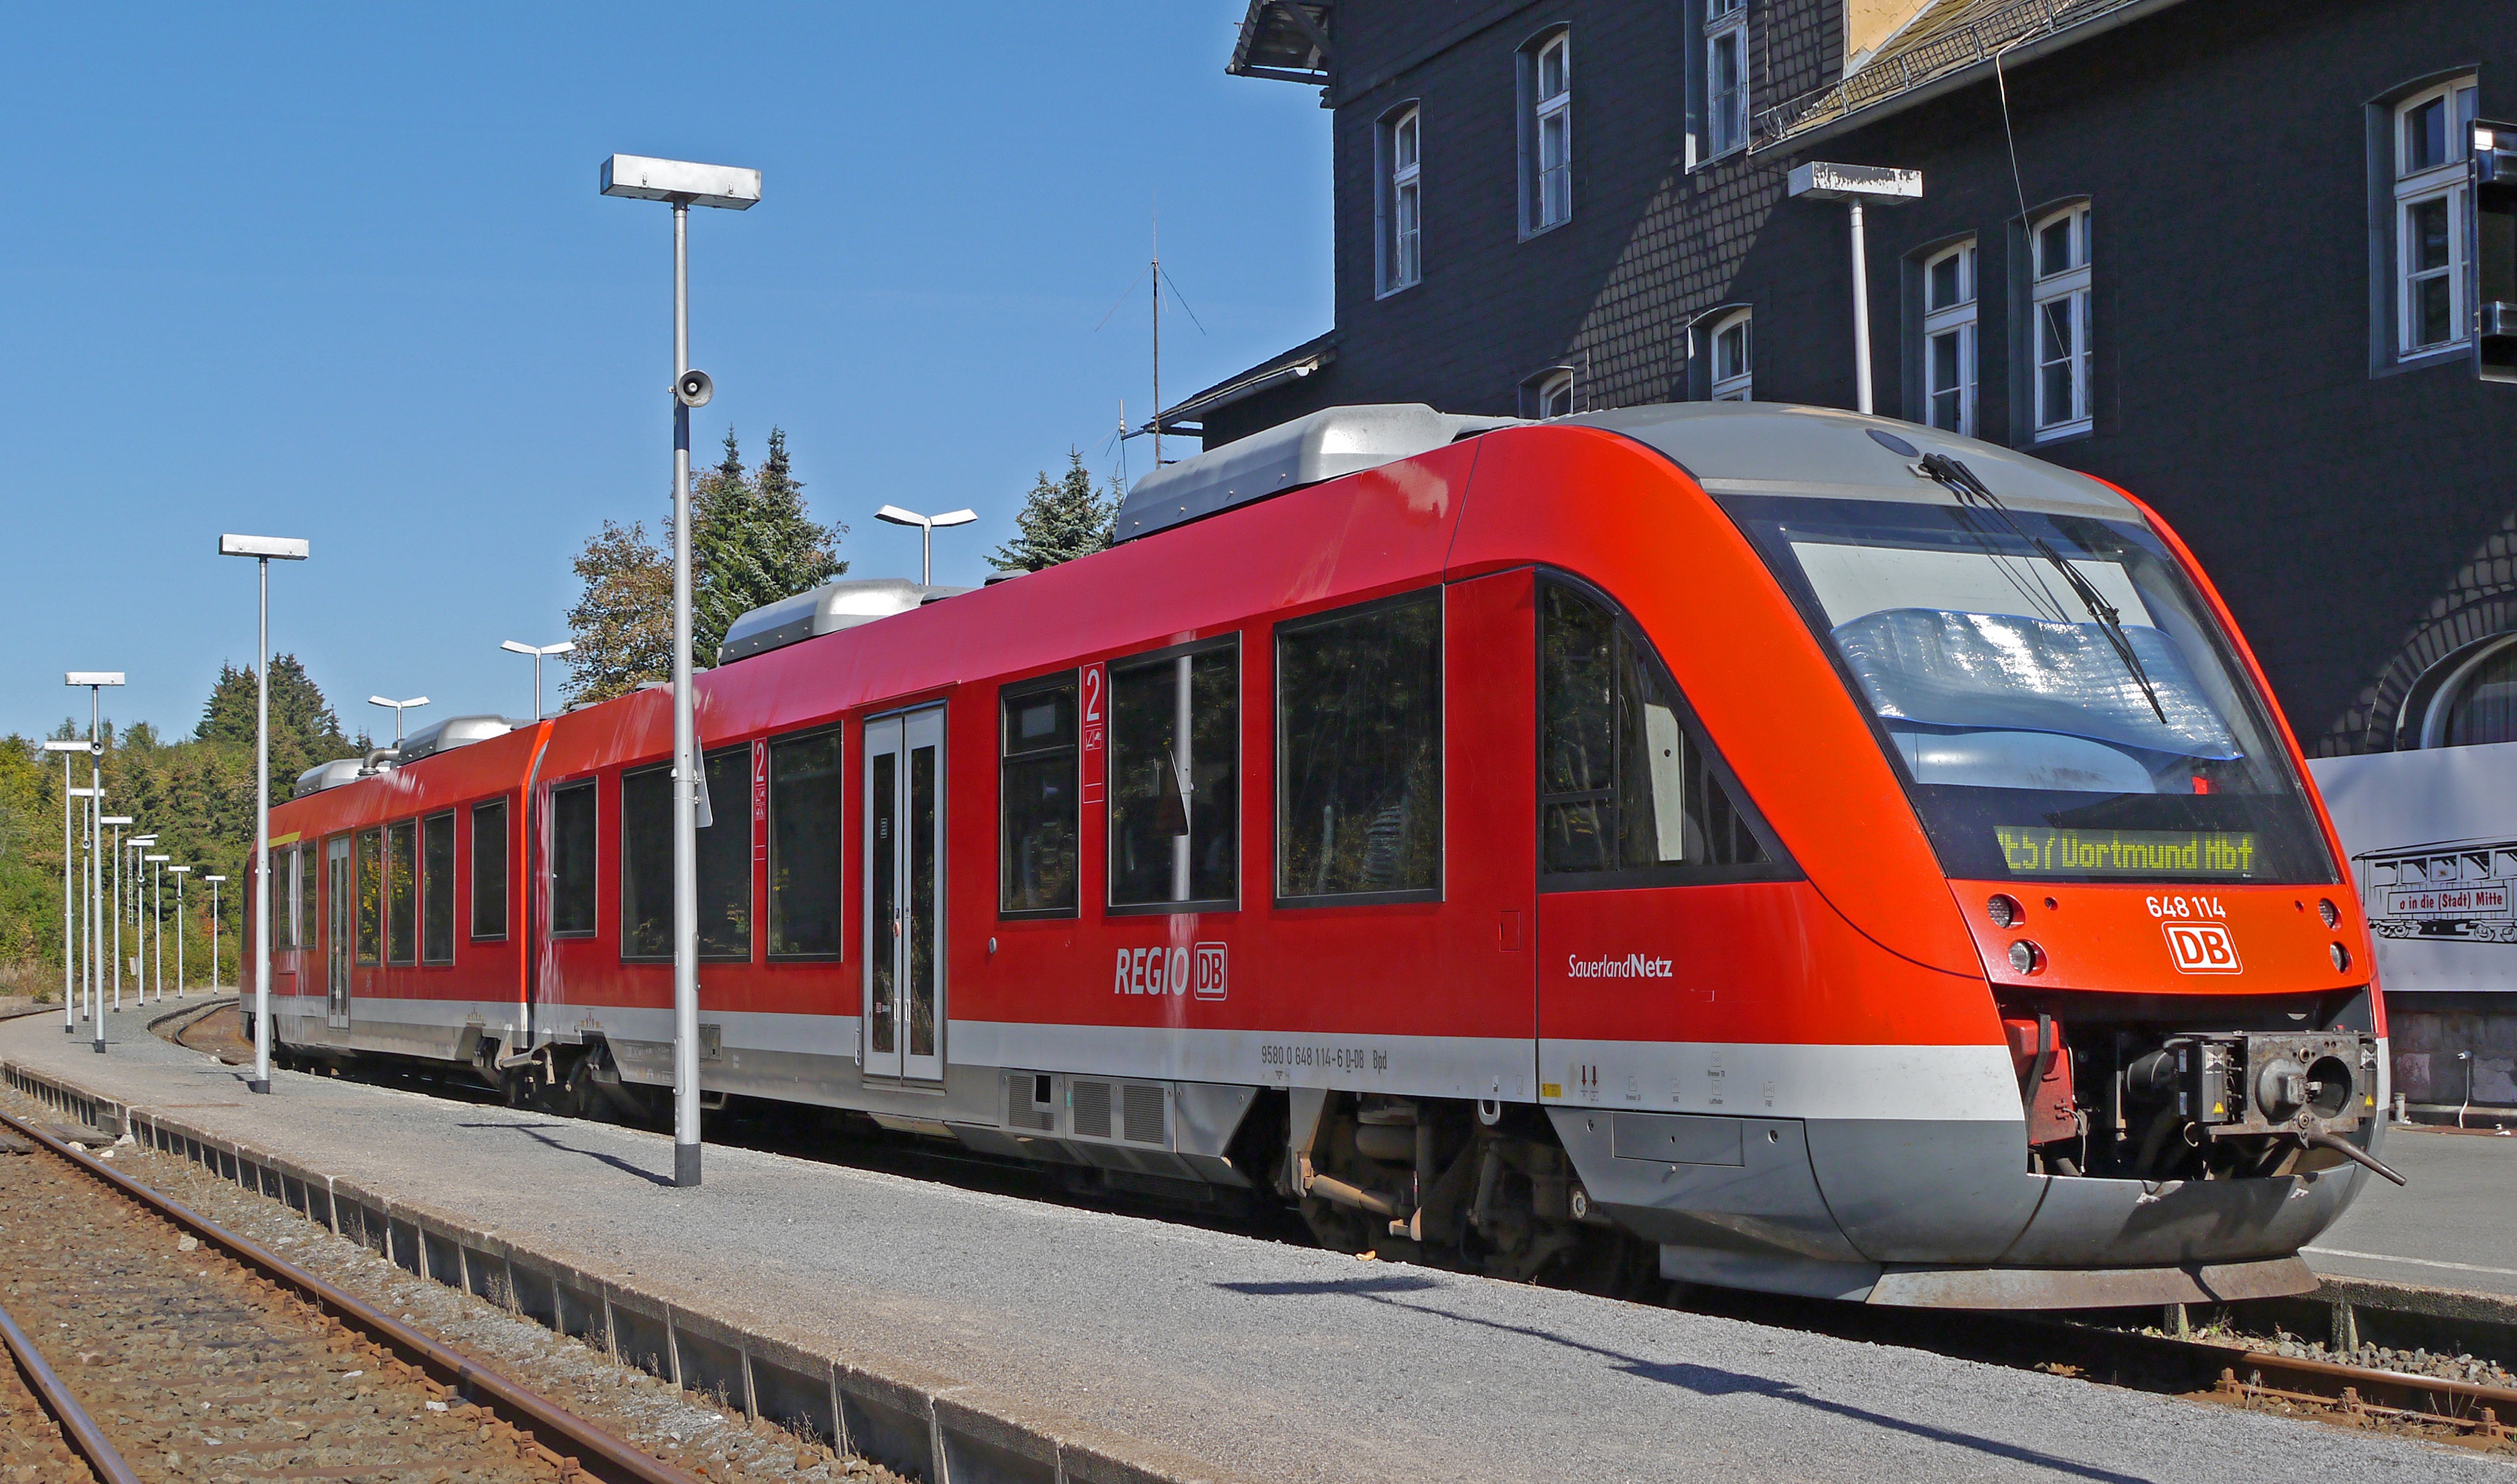
railway, train, tram, transport, vehicle, platform, electricity, public transport, locomotive, diesel, germany, railcar, railway station, db, rail transport, rail traffic, deutsche bahn, regional traffic, regional train, diesel railcar, rail cars, land vehicle, two part, return journey, hochsauerland, winterberg, rolling stock, metropolitan area, railroad car, passenger car, final destination, br648, br 648, sauerland network